Eastern towhee

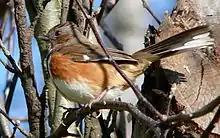
Female

Arrival and departure of eastern towhees into summer breeding grounds varies with location. According to a literature review, eastern towhees typically arrive in New York in early April and leave by the middle of November. A review of eastern towhees in New Hampshire describes arrival in late April to May with the majority departing in September. Further south, on the border of Tennessee and North Carolina, migration to high-elevation areas within the Great Smoky Mountains begins as early as March. Eastern towhees typically leave these sites in October. The "Pipilo e. erythrophthalmus" subspecies is the most migratory of the subspecies.